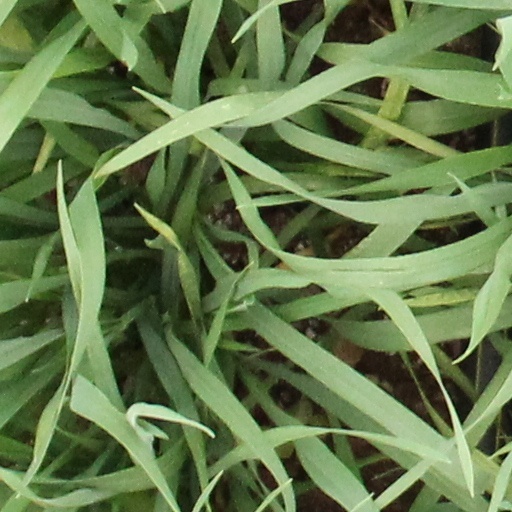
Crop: wheat